Aberdeen F.C.

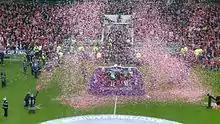
Aberdeen collecting their first trophy in 19 years in 2014

Aberdeen's first foreign manager, Ebbe Skovdahl, was appointed in 1999 and his time in charge coincided with some of the heaviest defeats in the club's history. The low point of the club's history came in the 1999–2000 season, where they finished bottom of the table. As the Scottish Premier League (SPL) was being expanded to twelve teams, Aberdeen were due to take part in a three team play-off with the teams that finished second and third in the First Division. The play-off never happened though, as one of those clubs (Falkirk) did not meet SPL stadium requirements, and Aberdeen retained their top flight status. This was followed by an early-season defeat to Irish club Bohemians on the away goals rule in the next season's UEFA Cup.